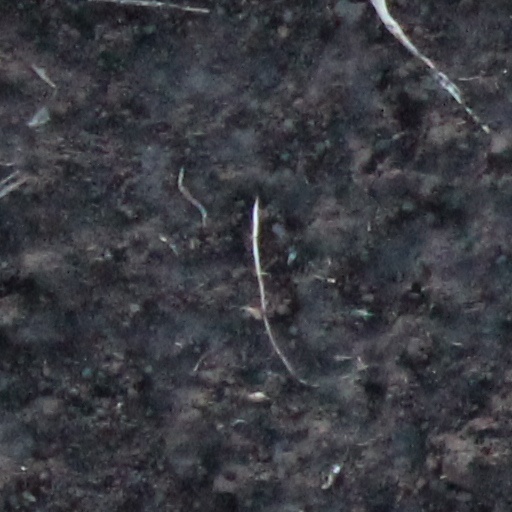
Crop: wheat